WJAR

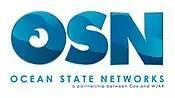
Ocean State Networks logo

On May 2, 2012, WJAR partnered with Cox Communications to launch the Ocean State Networks (OSN) (though referred to plurally, the OSN had only one channel), serving as a replacement for NewsChannel 5 (formerly the Rhode Island News Channel), which was co-operated by Cox and WLNE-TV from November 30, 1998, until February 1, 2012. OSN aired rebroadcasts of WJAR's non-network and syndicated programming, including its newscasts, lifestyle show "Studio 10", "Special Olympics R.I.", and "10 News Conference". Prior to 2017, it also aired Cox Sports programming, including live, local, high-school and collegiate sports events with teams featured on OSN including the Pawtucket Red Sox, Providence Friars, Rhode Island Rams, and Rhode Island Interscholastic League. The launch of YurView New England on the channel adjacent to OSN (channel 4/1004) had those sports moved there, and the remainder of the channel's life was devoted to replays of WJAR programming. OSN was wound down on April 30, 2024, after the end of Cox's news-share agreement with Sinclair, as streaming versions of its stations, including WJAR, began to launch on several ad-supported streaming services, including its existing availability on Sinclair's NewsOn service.